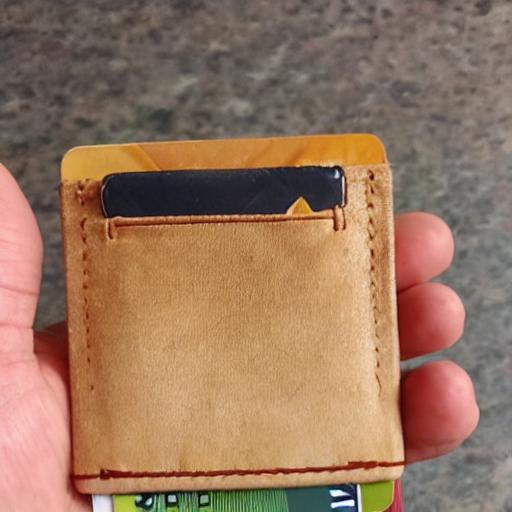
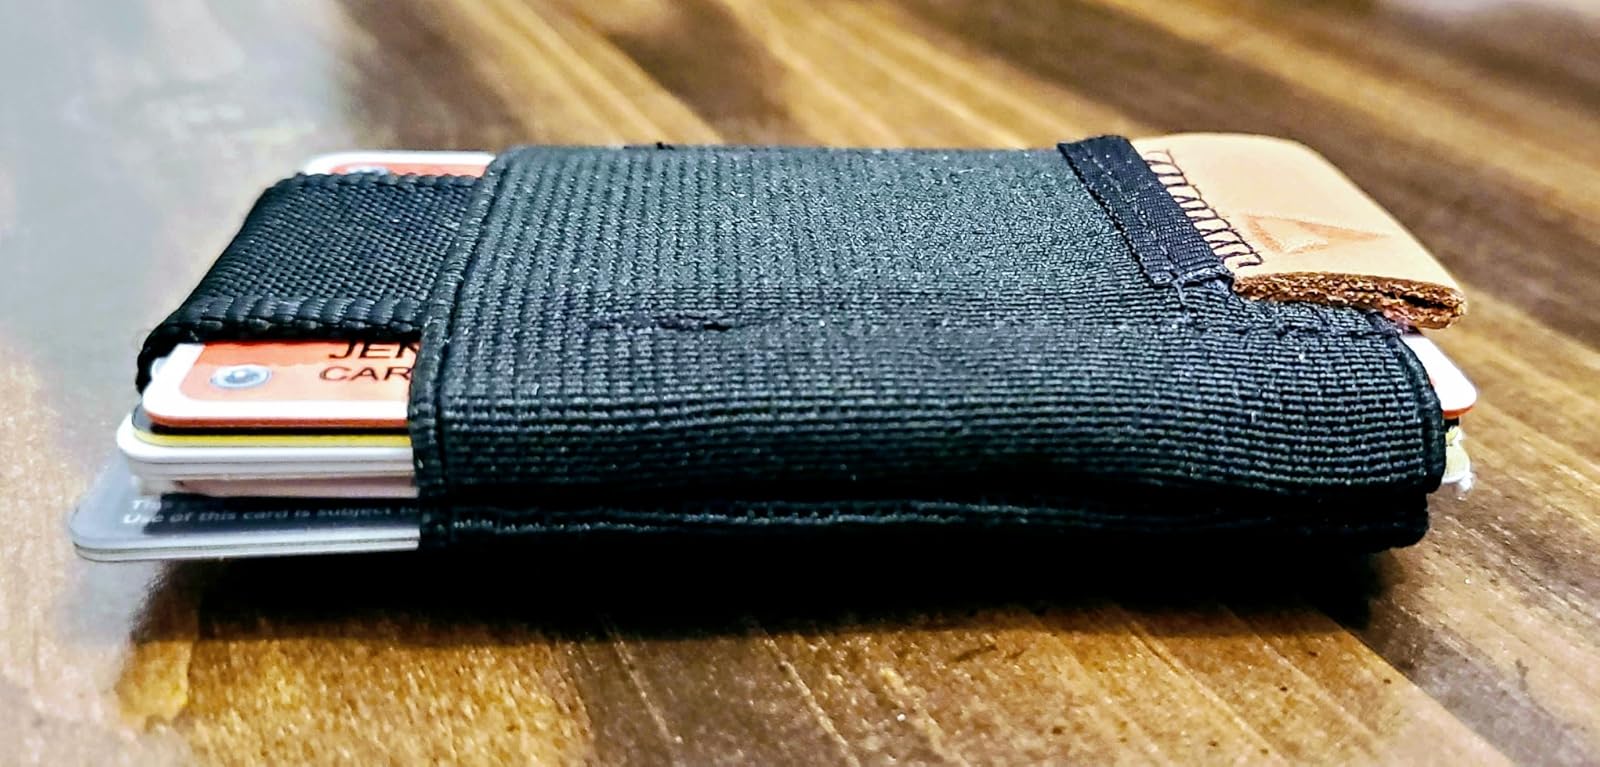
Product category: accessories_wallet
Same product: no